Philipp Boy

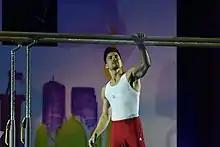
Philipp Boy on the parallel bars at the International German Gymnastics Festival 2017.

He was a member of the 2007 and 2010 World bronze medal winning teams. In addition, he won back-to-back silver medals in the World All Around competition (2010 and 2011). He is the 2011 European All Around Champion. In the 2011 World Championships, Boy won the silver all-around because of his high bar routine. He received a score of 16.066, the highest score on high bar by far.